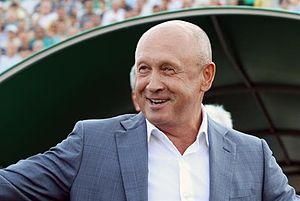
L'équipe d'Ukraine de football est la sélection de joueurs ukrainien représentant le pays lors des compétitions internationales de football masculin, sous l'égide de la Fédération d'Ukraine de football.